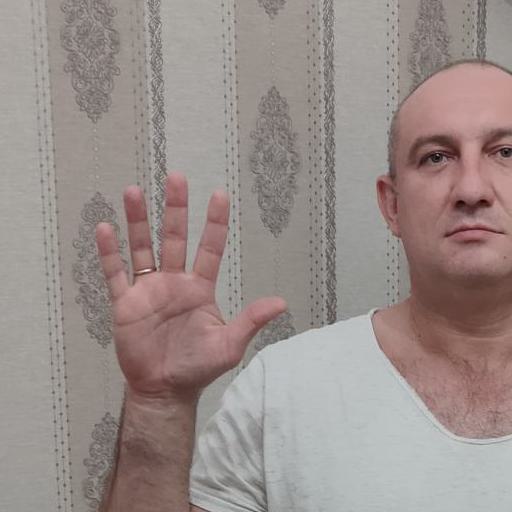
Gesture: palm